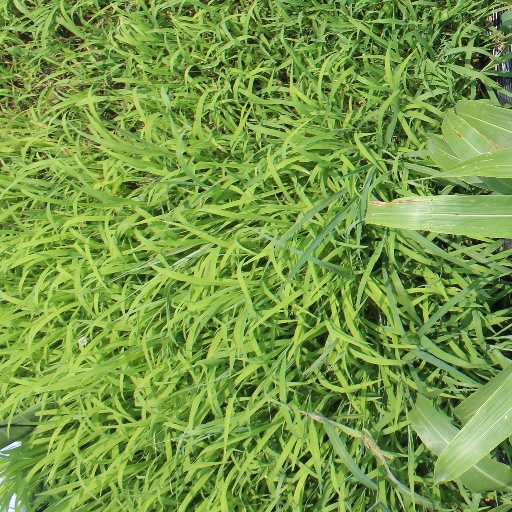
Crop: sorghum